Rauheneck Castle (Ebern)

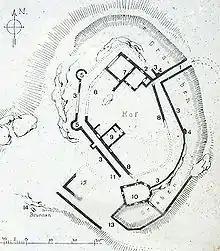
Plan of the castle (1916 Art Monuments Inventory, information board at the castle)

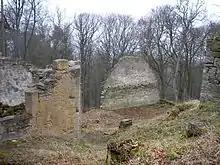
Chapel and lower ward

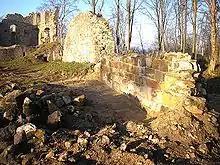
The exposed older enceinte and flooring

Parts of the impressive Hussite period "zwinger" systems (walled fighting enclosures) have survived with their two round towers and a bretèche ("Schießerker"), as well as the ruins of the "palas", with its great hall, the late Gothic chapel and two basement Vaults.